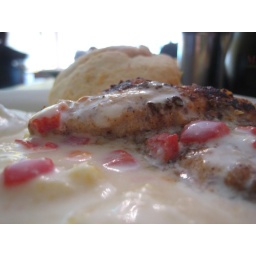
pan fried catfish over grits with red pepper gravy